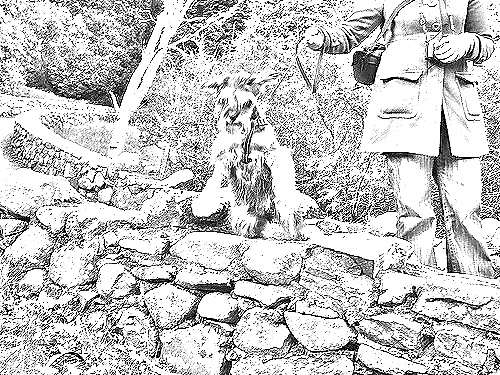
Portrait style: Sketch Portrait